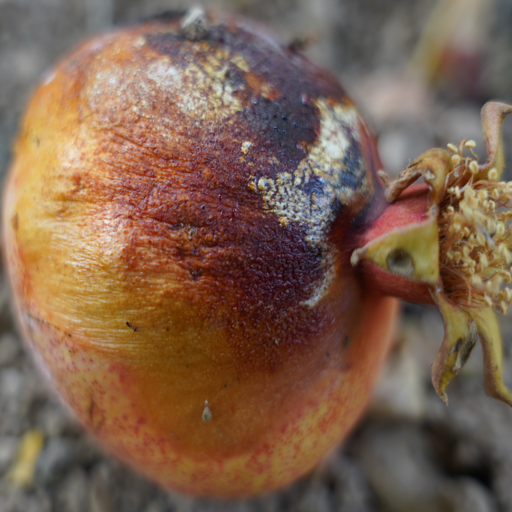
Label: Ectomyelois ceratoniae